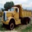
Label: truck